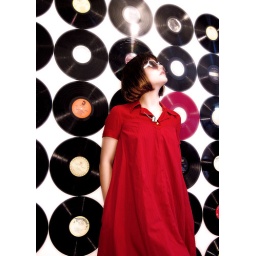
a self-portrait of me in my room, in front of my wall of records. The dress is vintage Moschino (that still have tags!).